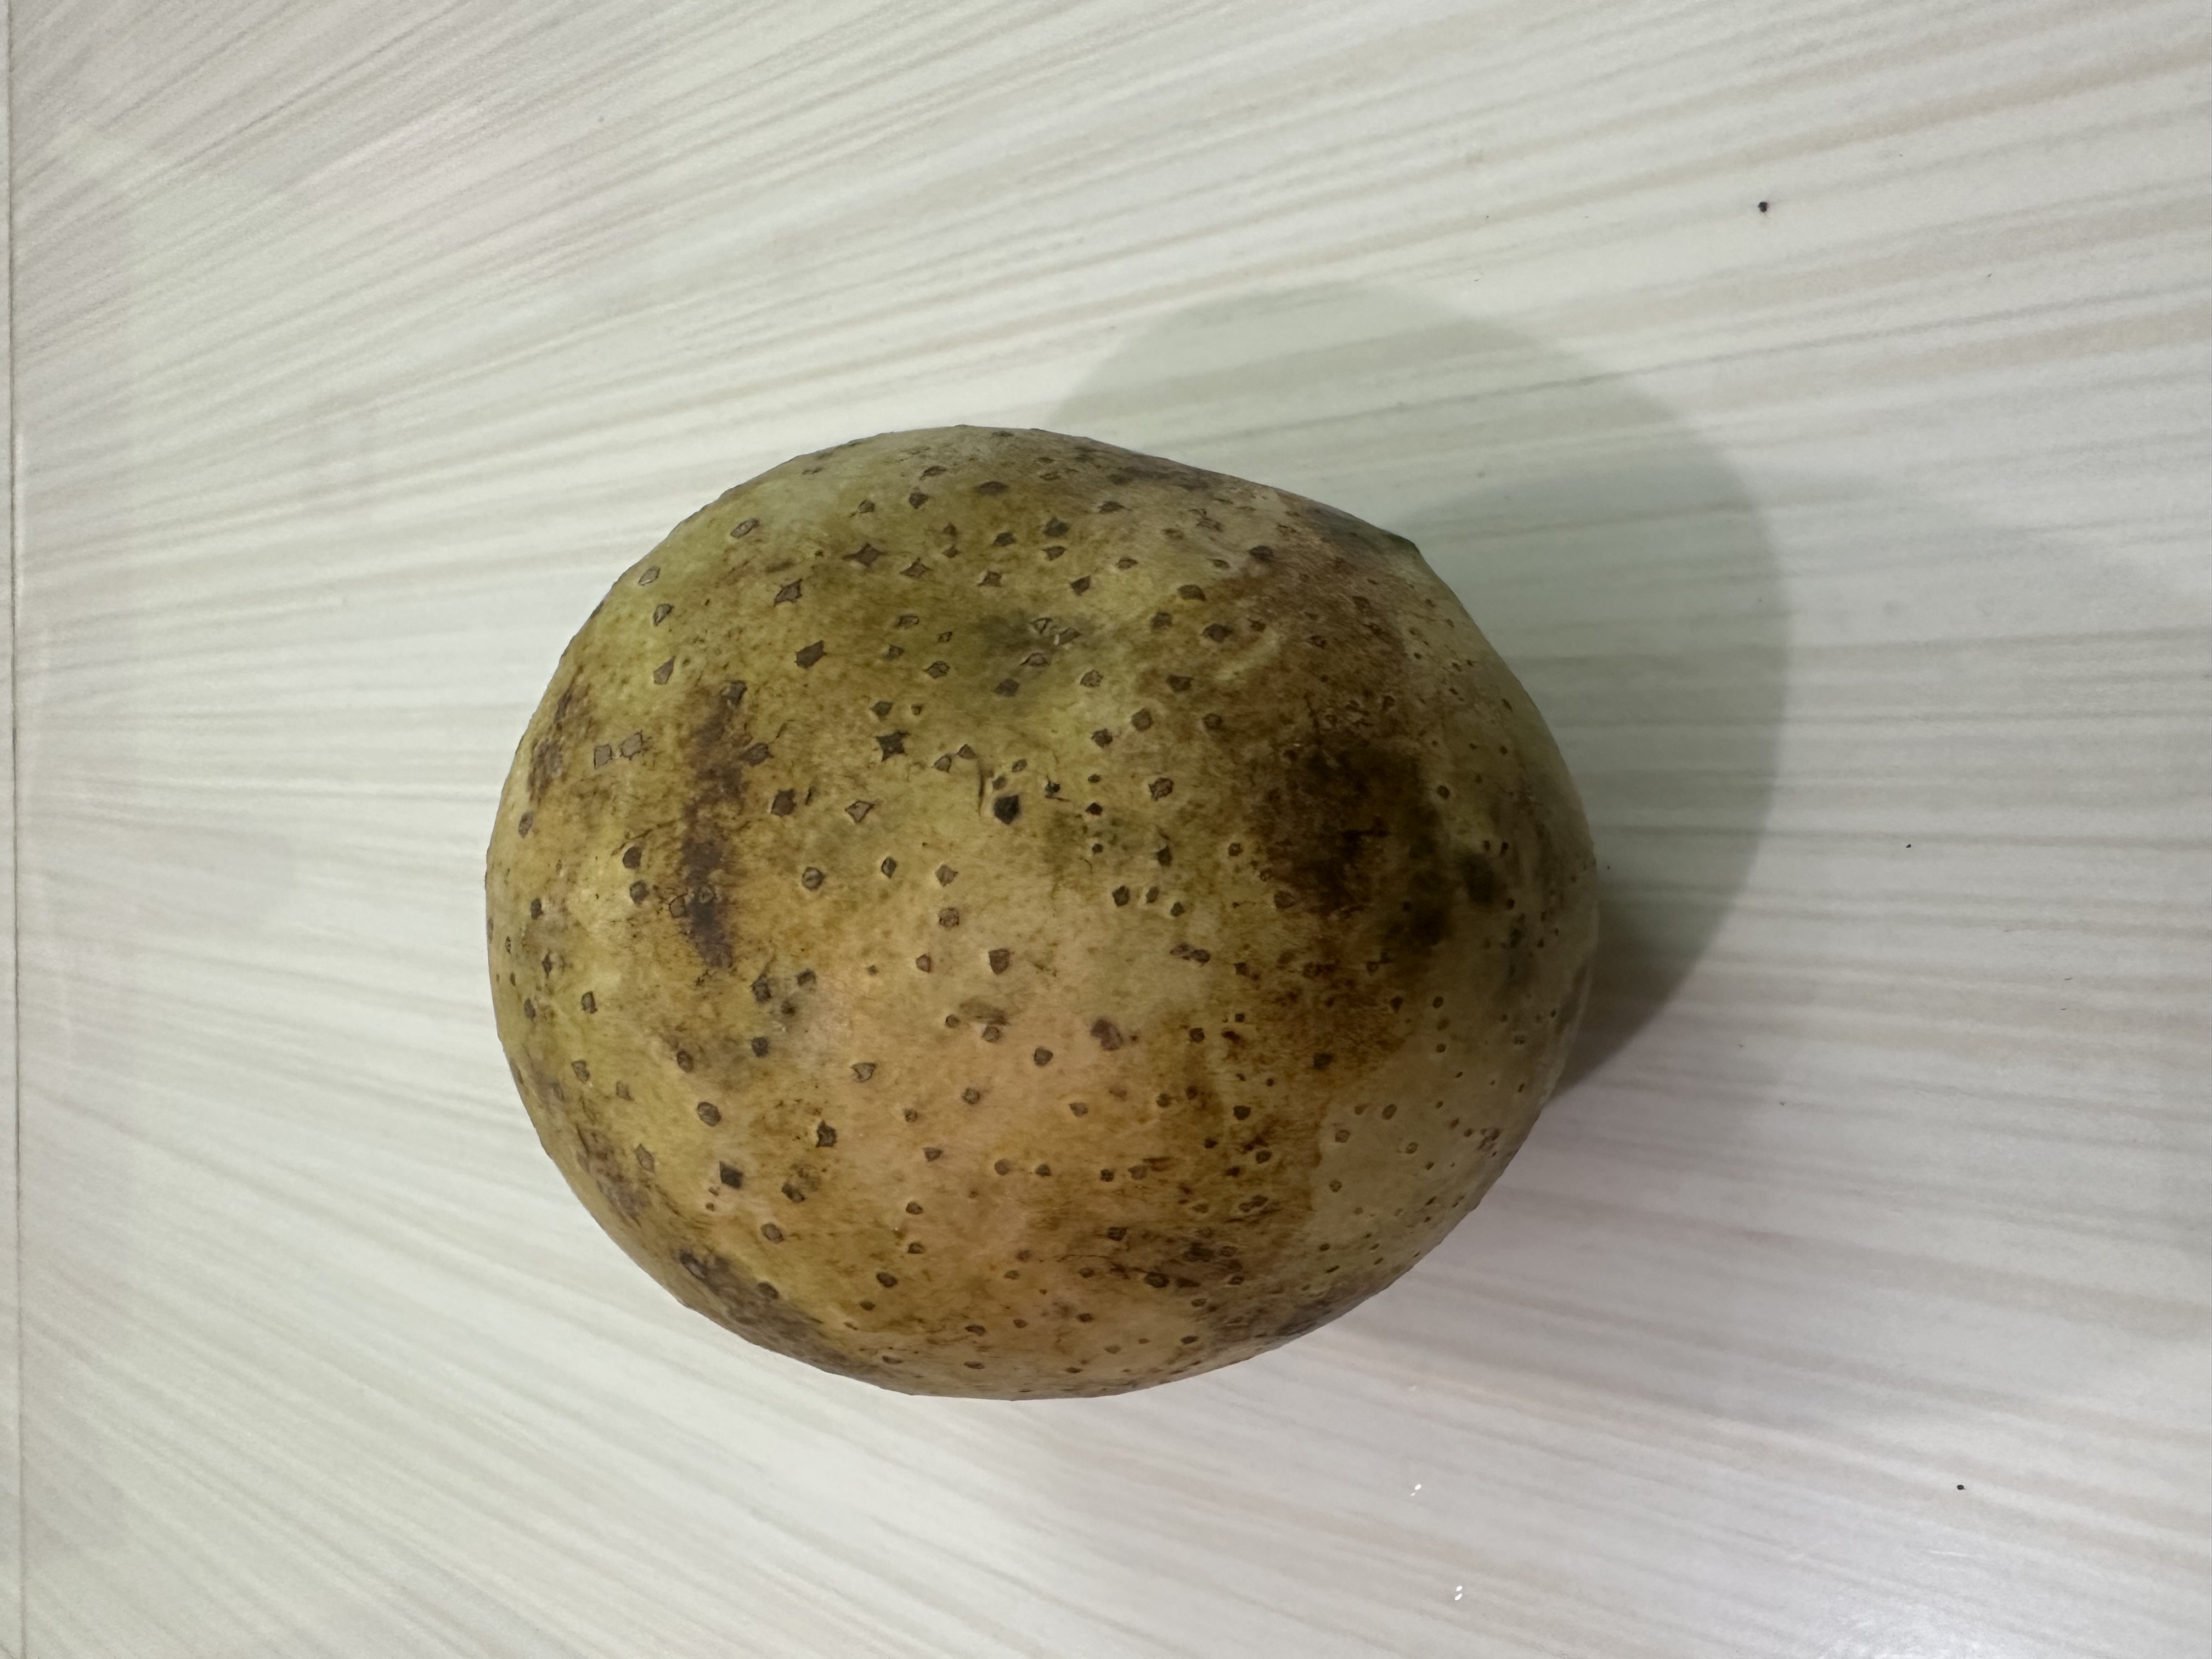
Mango variety: Langra